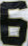
Number: 6